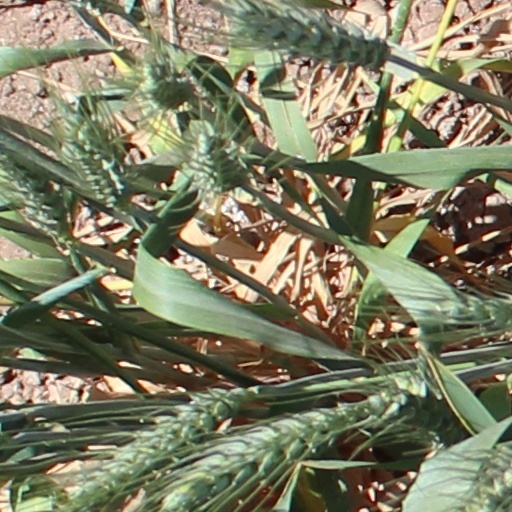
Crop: wheat